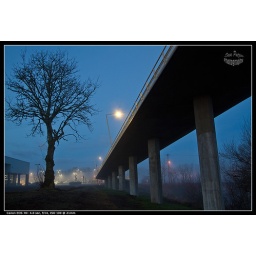
Base o a pedestrian bike bridge near Delta Ponds in Eugene Oregon.